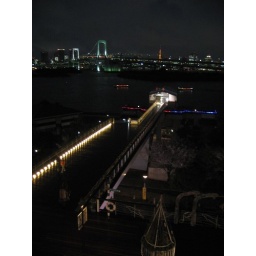
Decks beach pier with Rainbow bridge in the background